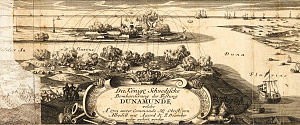
Svensk Livland / Historie
Svenskerne bombarderer fæstningen Dünamünde uden for Riga 1621.
Svensk Livland var en svensk besiddelse i Baltikum under stormagtstiden. Området, som udgjorde hoveddelen af det forudgående polsk Livland, erobredes 1621, og Sverige fik formelt ret til det ved våbenstilstanden i Altmark 1629. Sverige afstod Livland til Rusland 1721 ved freden i Nystad, men havde reelt mistet området allerede 1710.